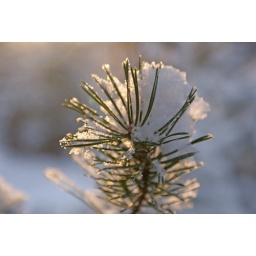
The little pine tree looked almost happy in spite of the cold.